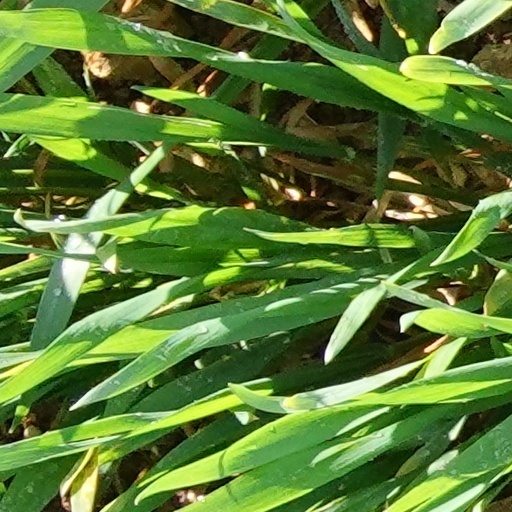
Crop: wheat